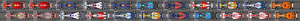
Le Grand Prix du Brésil 2007, disputé sur l'autodrome José Carlos Pace le 21 octobre est la 785ᵉ épreuve du championnat du monde de Formule 1 courue depuis 1950 et la dix-septième et dernière manche du championnat 2007.